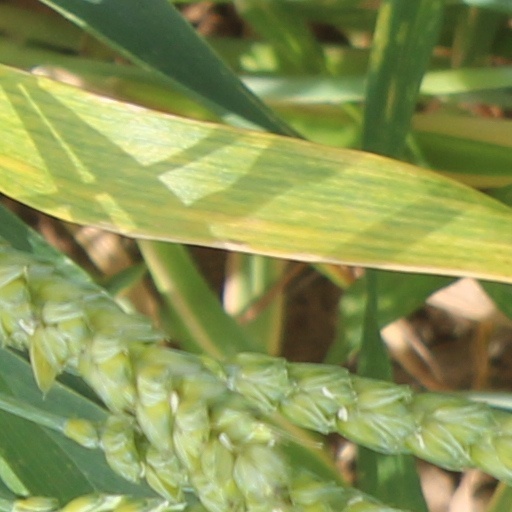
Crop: wheat